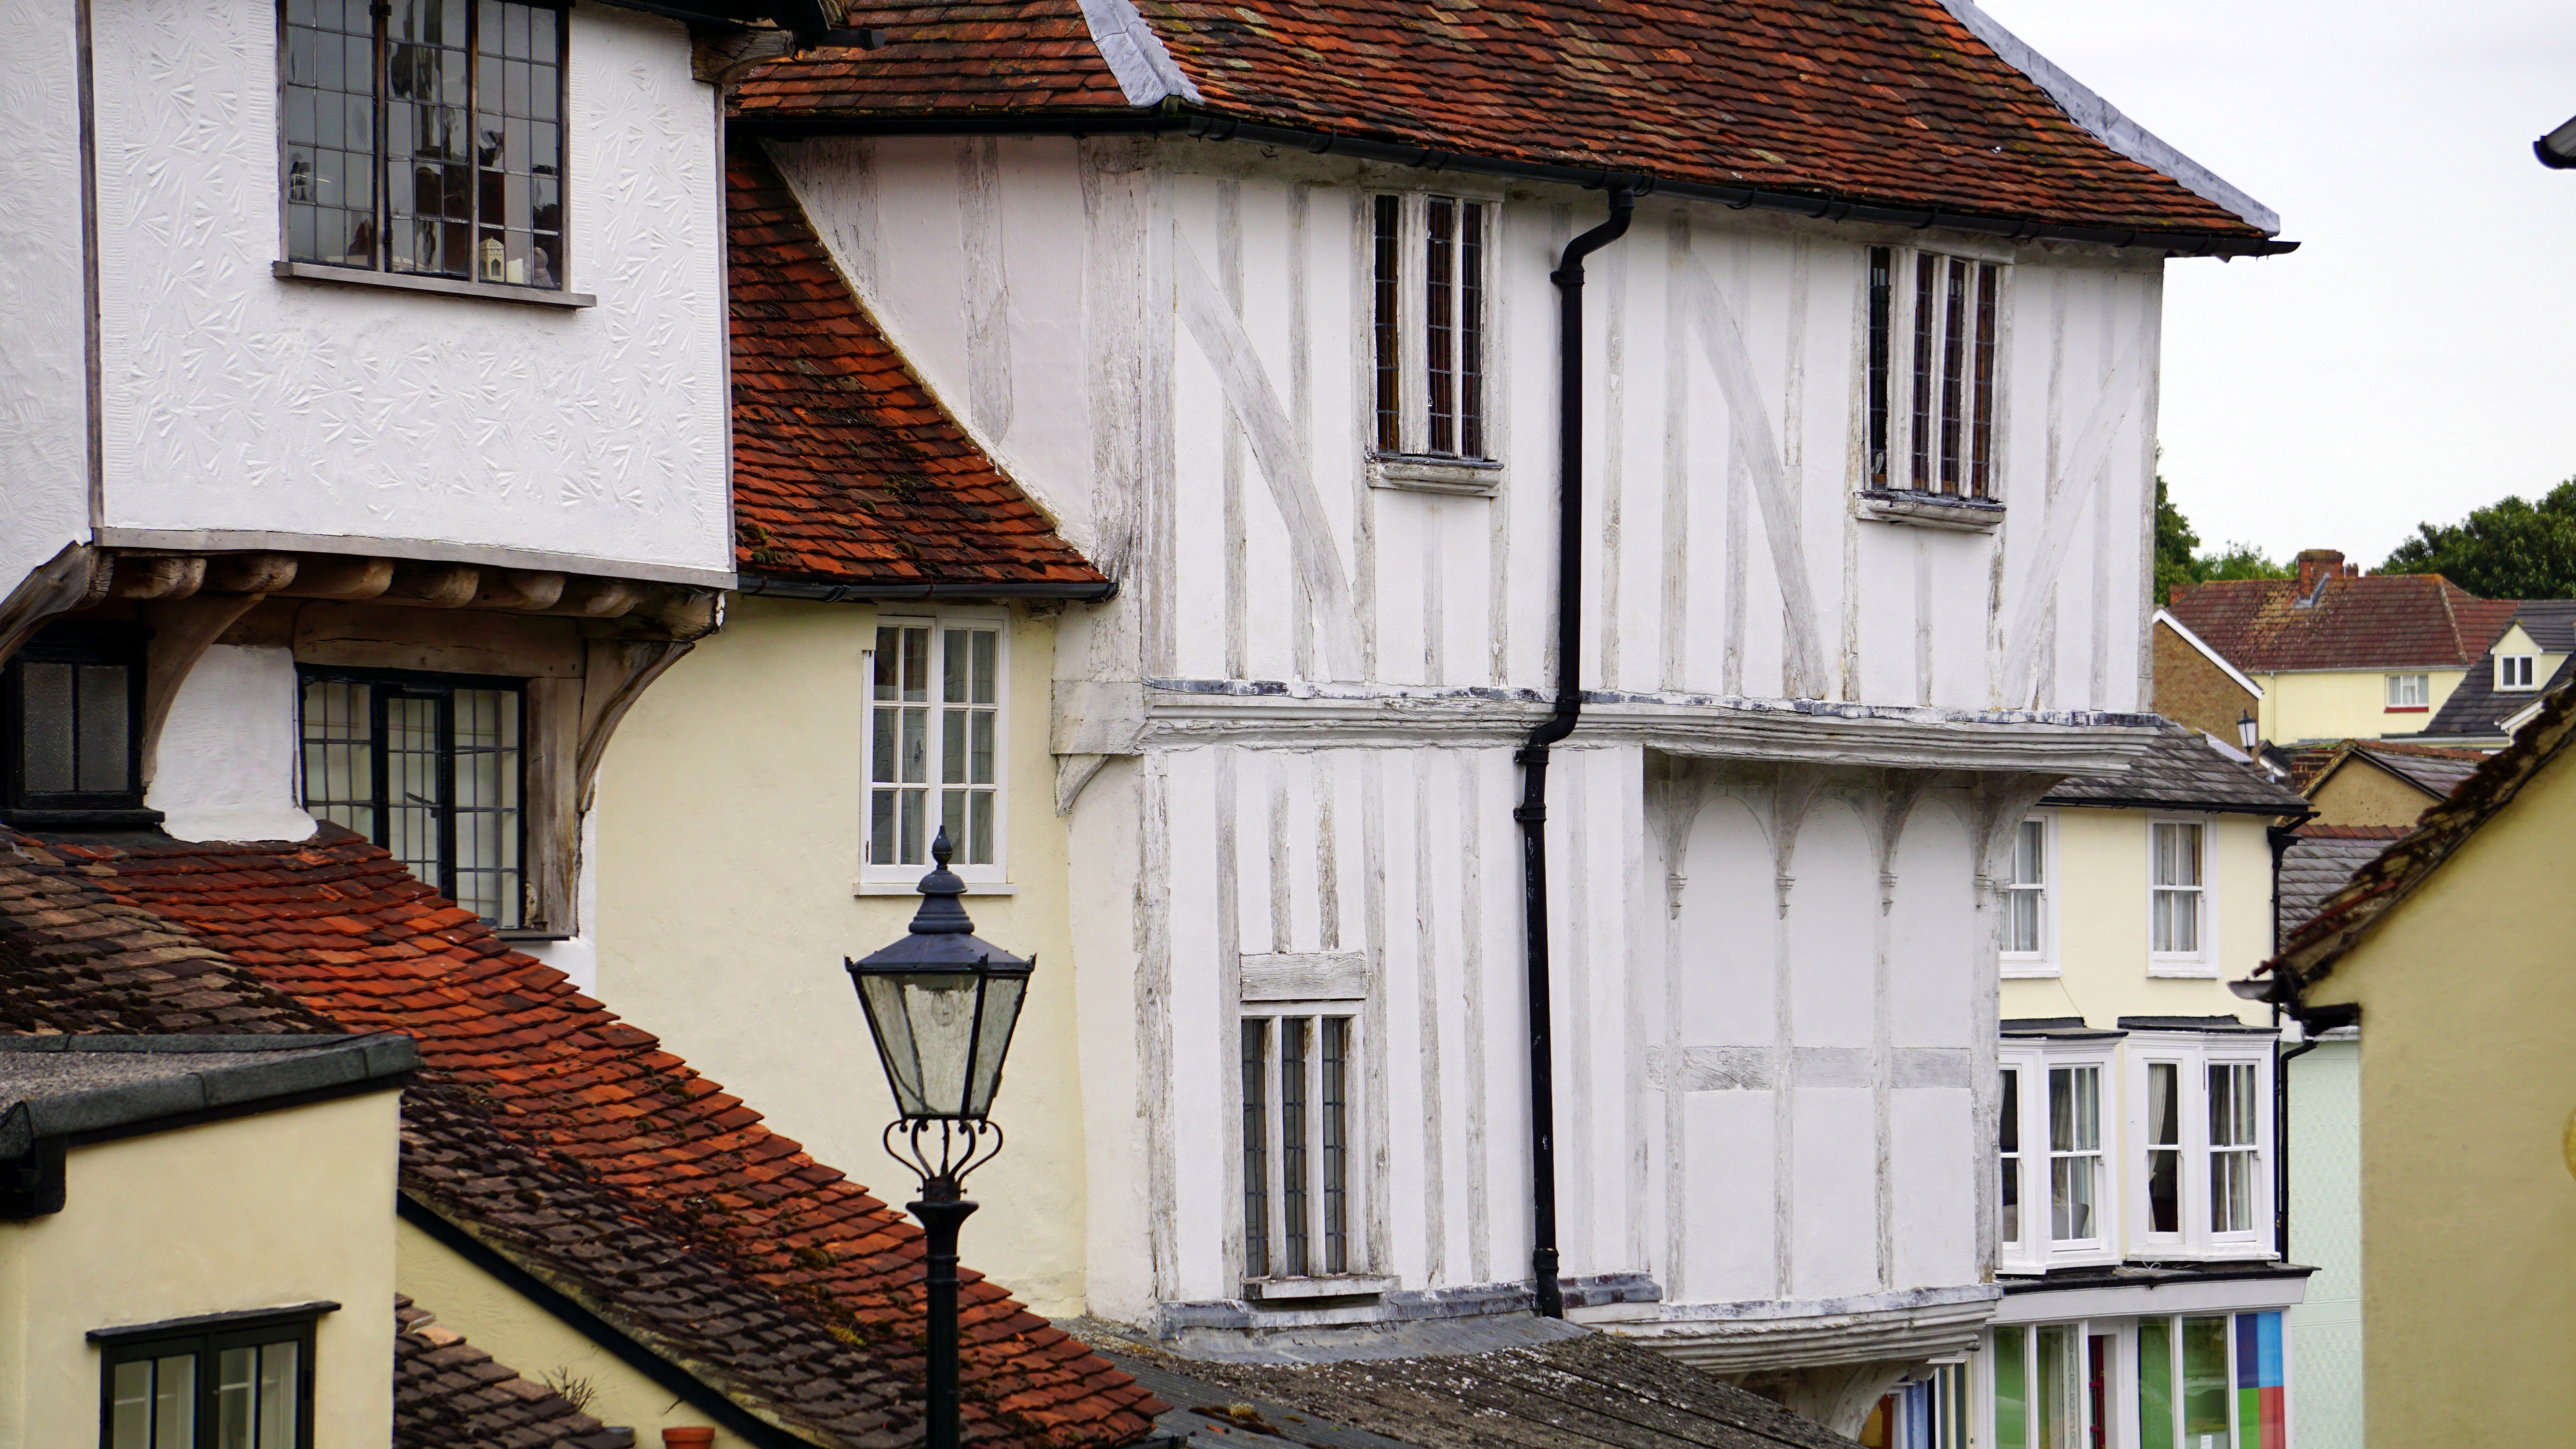
architecture, structure, wood, house, window, town, roof, building, old, home, wall, village, balcony, cottage, facade, exterior, england, medieval, history, timber, european, neighbourhood, timbered, residential area, human settlement